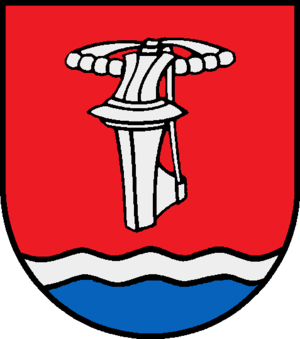
Nahe (Holsten)
Coat of arms of Nahe (Holsten)
Nahe er en by og en kommune i det nordlige Tyskland, beliggende i Amt Itzstedt i den sydlige del af Kreis Segeberg. Kreis Segeberg ligger i den sydøstlige del af delstaten Slesvig-Holsten. Nahe var før 1970 centrum i det daværende Amt Nahe.